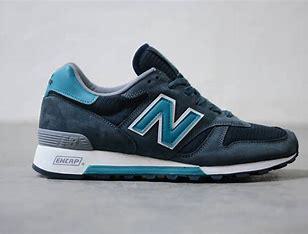
Brand: New
Model: Balance 576